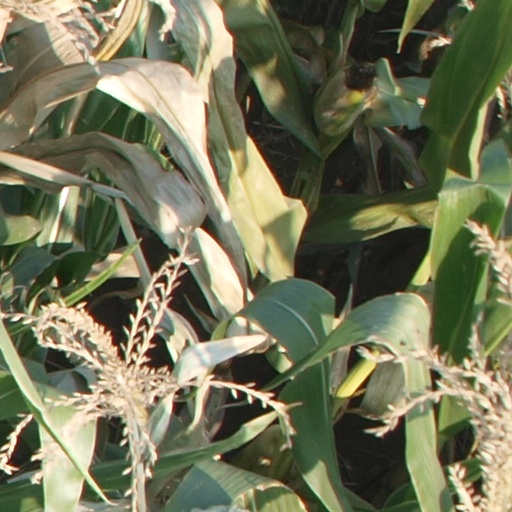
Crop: maize; corn